Patrick Le Roux

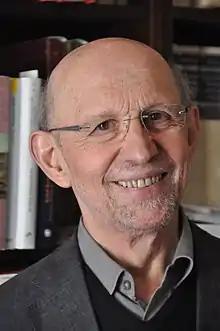
Patrick Le Roux

Patrick Le Roux (born 3 October 1943, in Morlaix) is a 20th–21st-century French historian.